Elchanan Heilprin

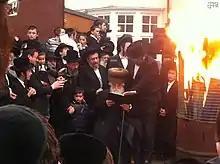

Elchanan Halpern (December 26, 1921 – February 18, 2015) was the Rabbi of the Golders Green neighbourhood of London and President of the Union of Orthodox Hebrew Congregations. He was also known as the Av Beit Din of Radomishl after the town of his maternal grandfather, Rabbi , Rav of Radomishl.